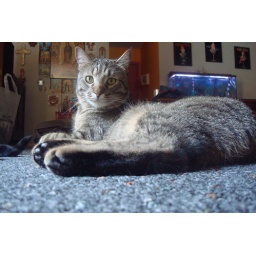
my son lounging around the house